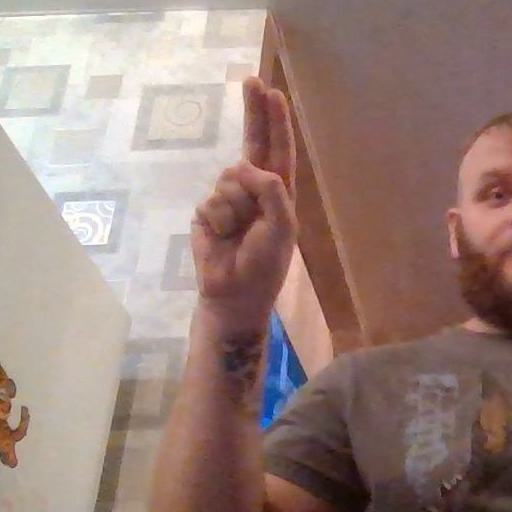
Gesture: two_up